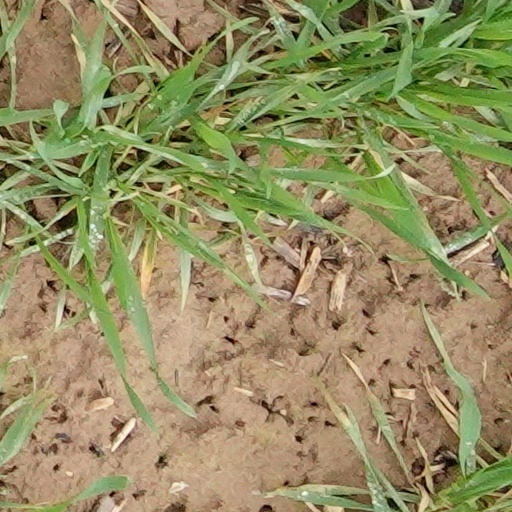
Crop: wheat